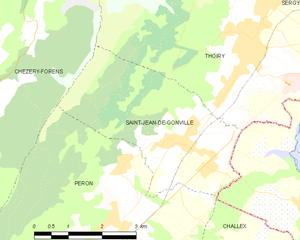
Carte des communes françaises: Saint-Jean-de-Gonville